Performing arts

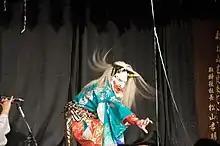
Kabuki play

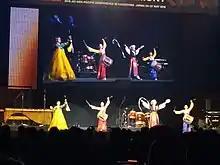
Performance in Kagoshima

Folk theatre and dramatics can be traced to the religious ritualism of the Vedic peoples in the 2nd millennium BC. This folk theatre of the misty past was mixed with dance, food, ritualism, plus a depiction of events from daily life. The last element made it the origin of the classical theatre of later times. Many historians, notably D. D. Kosambi, Debiprasad Chattopadhyaya, Adya Rangacharaya, etc. have referred to the prevalence of ritualism amongst Indo-Aryan tribes in which some members of the tribe acted as if they were wild animals, and some others were the hunters. Those who acted as mammals like goats, buffaloes, reindeer, monkeys, etc. were chased by those playing the role of hunters.